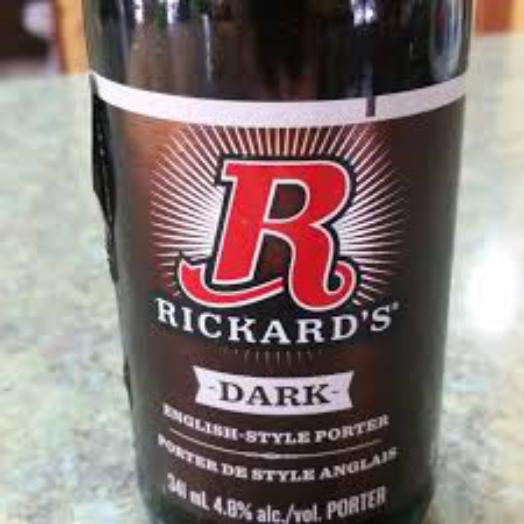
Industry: Food